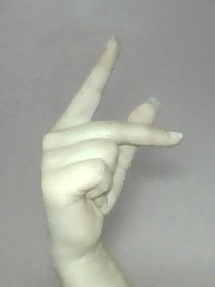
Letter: dha